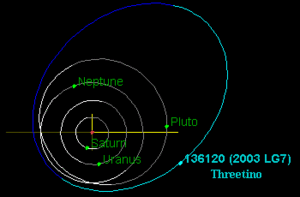
(136120) 2003 LG₇ est un objet transneptunien en résonance 1:3 avec Neptune.